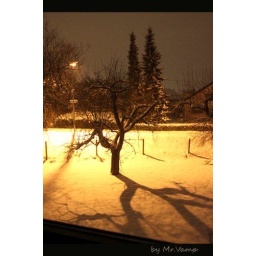
Winter landscape at night photographed by our kitchen window